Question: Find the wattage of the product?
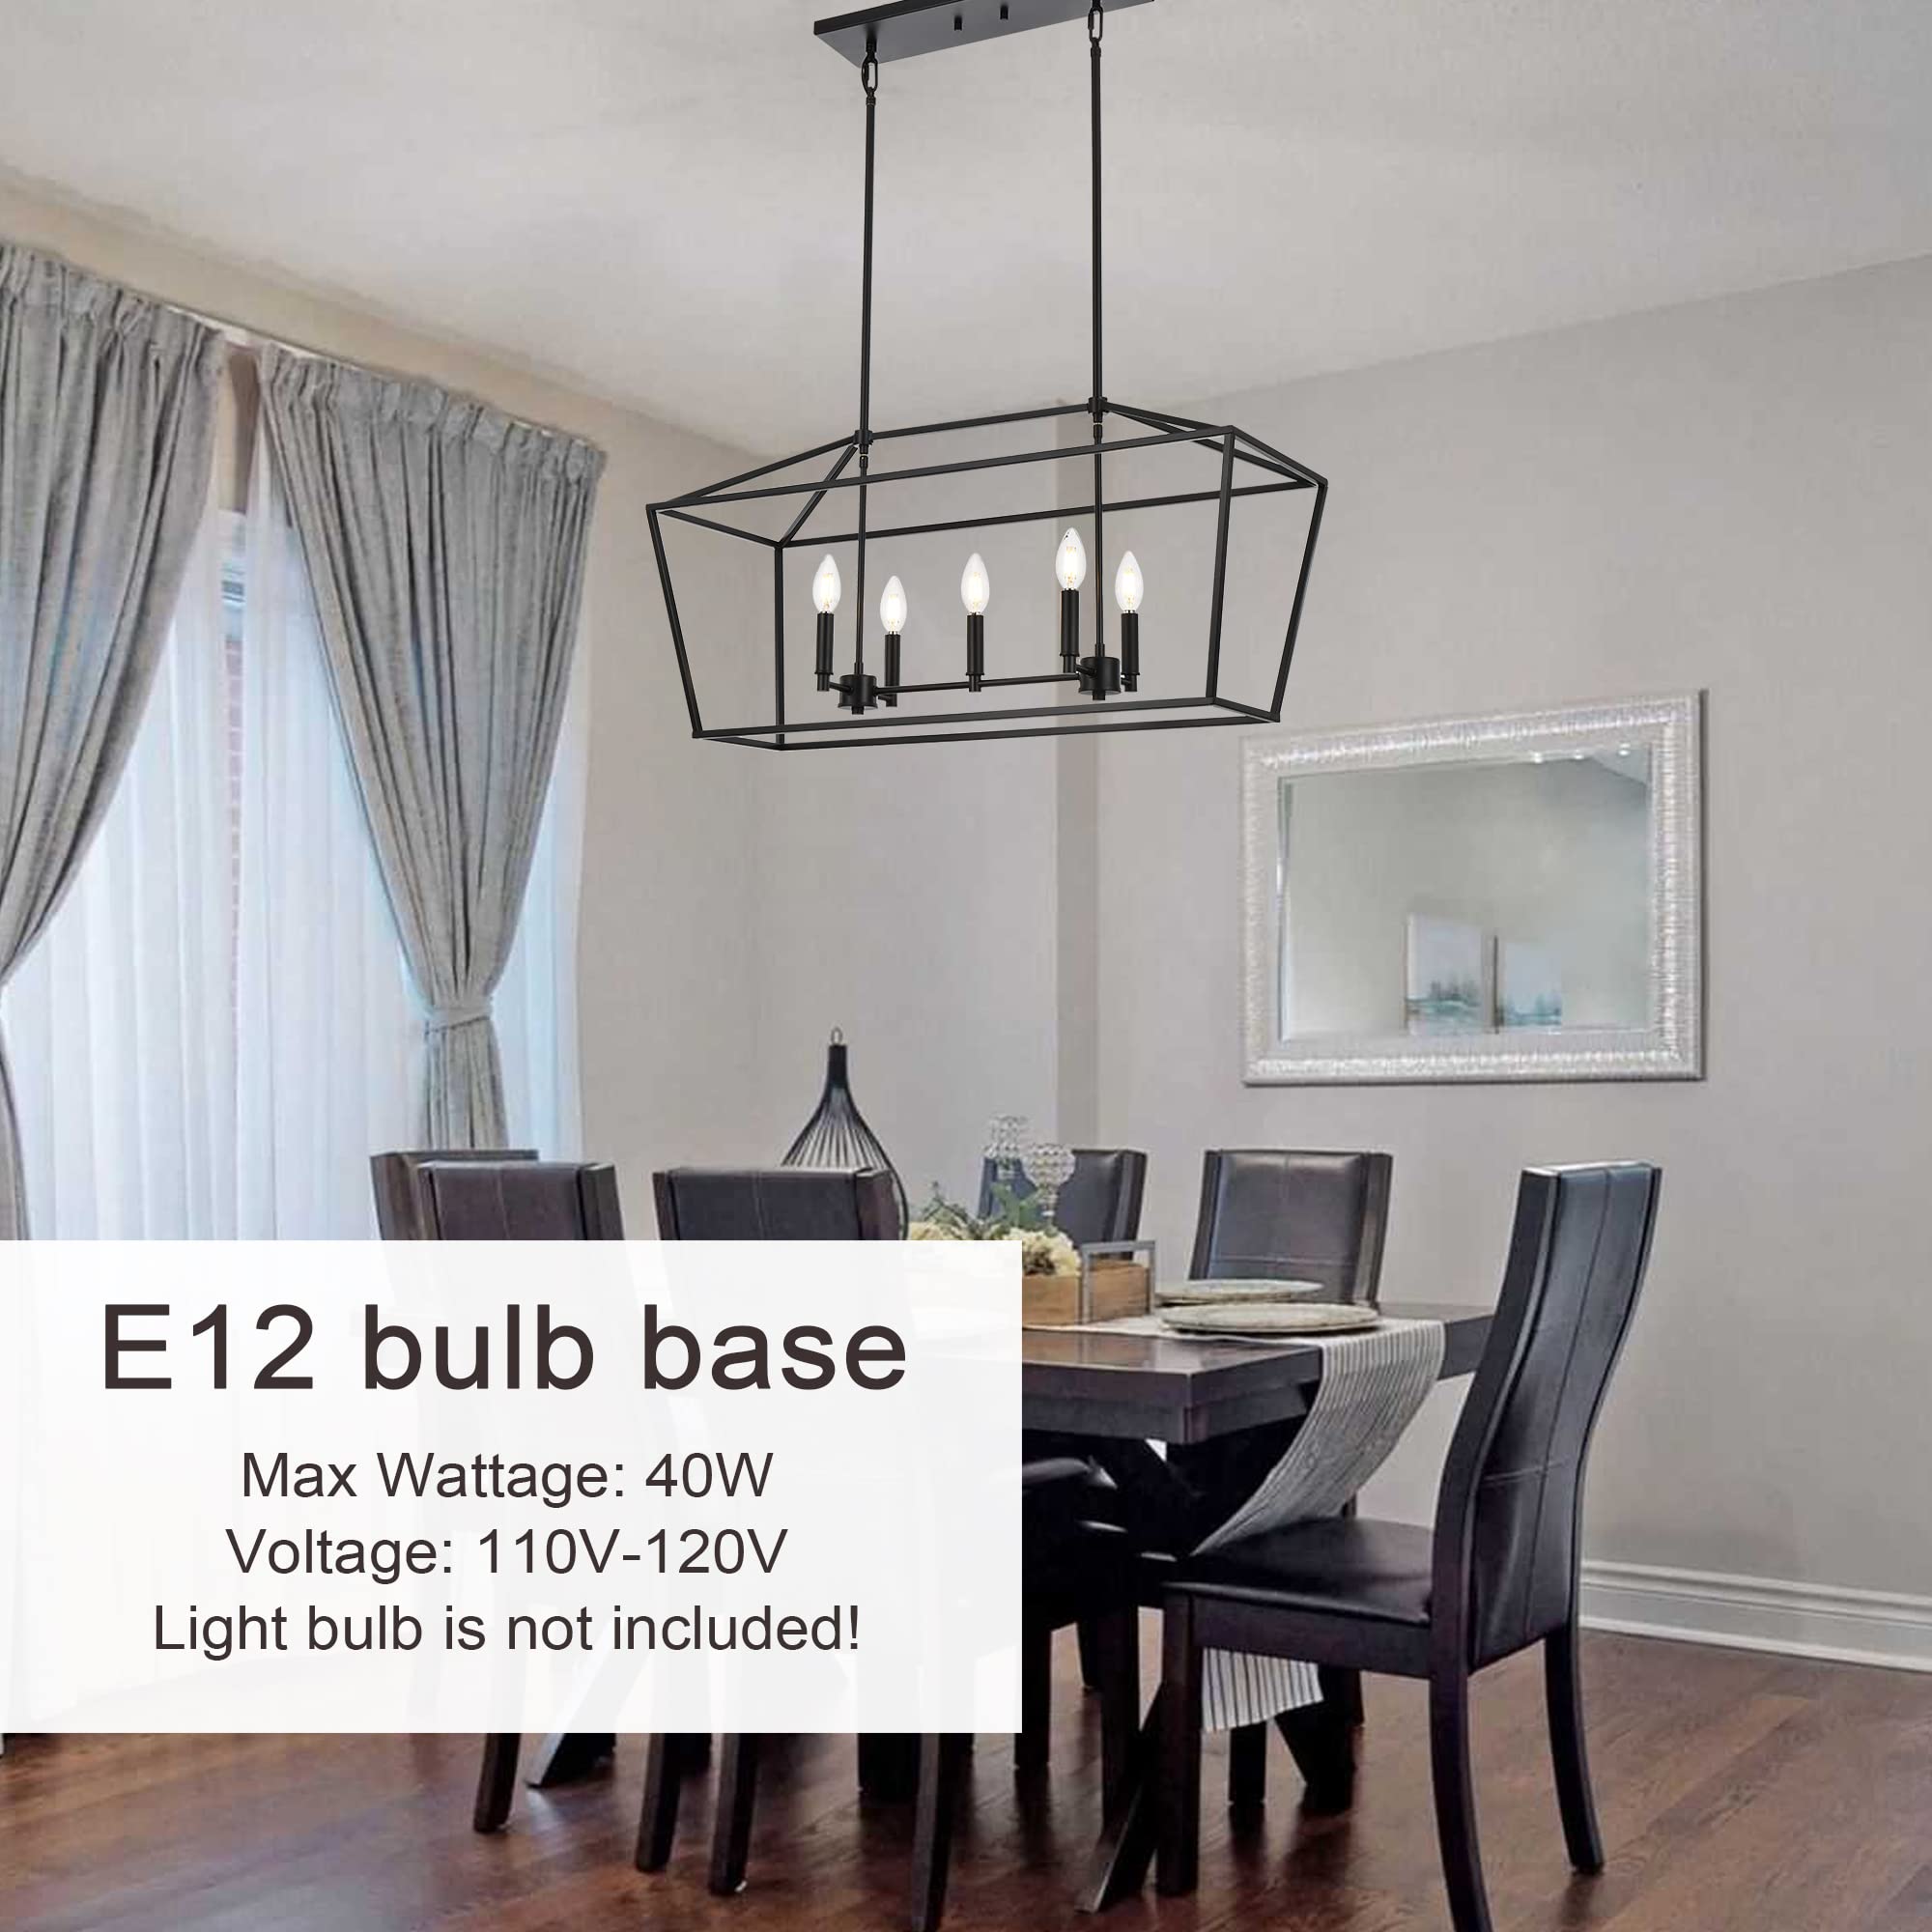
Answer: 40.0 watt